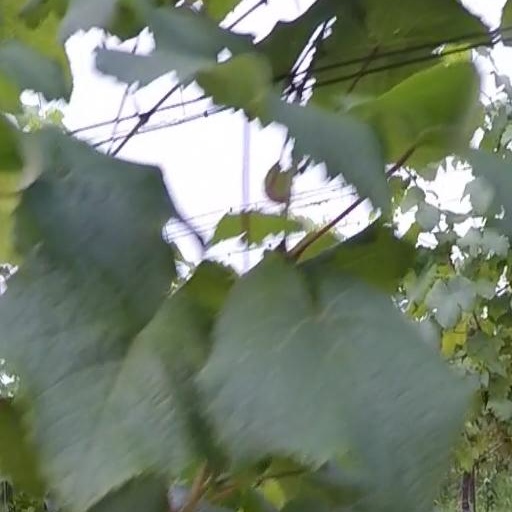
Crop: grape